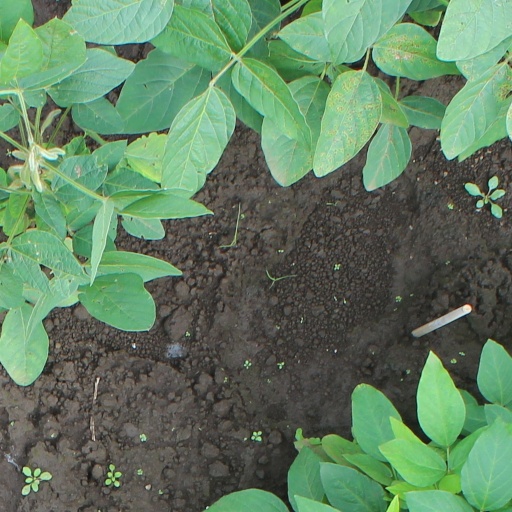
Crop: soybean